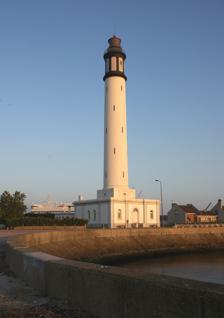
Building: Dunkirk Lighthouse
Country: France
Year built: 1842
Lighthouse in Nord, France Not to be confused with the lighthouse Dunkirk Light on Lake Erie in New York state. Lighthouse Dunkirk Lighthouse Phare du Fort Risban Location Dunkirk , France Coordinates 51°02′56″N 2°21′52″E / 51.048879°N 2.364473°E / 51.048879; 2.364473 Tower Constructed 1683 (first) Construction bricks tower Automated 1985 Height 63 metres (207 ft) Shape cylinder tower with balcony and lantern centered on 1-story building Markings white tower, black balcony, brown lantern Heritage classified historical monument Light First lit 1838 Focal height 60 metres (200 ft) Lens first order Fresnel lens Range 26 nmi (48 km; 30 mi) Characteristic Fl (2) W 10s. Dunkirk Lighthouse ( French : Phare de Dunkerque or Phare de Risban ) is an automated first order (i.e. 60 km beam or further) port lighthouse , the highest of this type in France. It is sited near Dunkirk . Construction of the lighthouse was completed in 1843. See also France portal Engineering portal List of lighthouses in France References